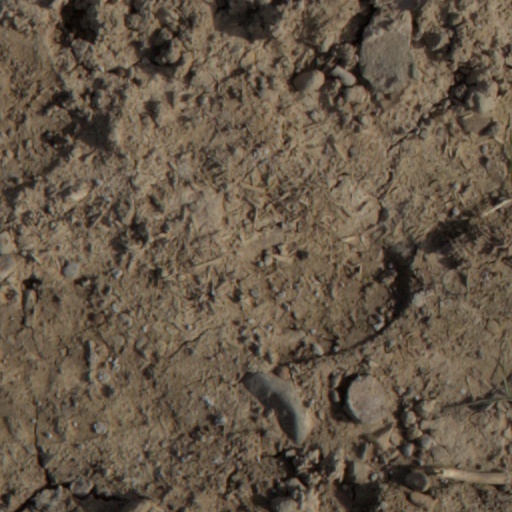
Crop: wheat